Einöd

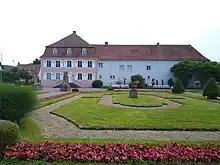
Edelhaus in Einöd Schwarzenacker

Only small parts of the former Vicus have been uncovered; however, the ruins and artifacts found at the archaeological site are of regional and national importance.